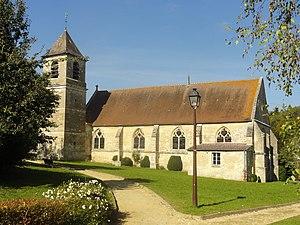
Vue depuis le sud.
L'église Notre-Dame-de-la-Nativité est une église catholique paroissiale située à Blaincourt-lès-Précy, dans l'Oise, en France. C'est un édifice simple et homogène de style gothique flamboyant. Le contraste entre le réseau typiquement flamboyant des fenêtres et la modénature plate des nervures des voûtes donne à penser que les murs extérieurs remontent à la fin du XVᵉ siècle, et que les voûtes ont été lancées après coup, pendant la seconde moitié du XVIᵉ siècle, mais ce n'est pas assuré : l'église peut tout aussi bien dater entièrement du milieu du XVIᵉ siècle. Le clocher est le seul élément qui peut être daté avec certitude, car sa « première pierre » porte la date de 1782. L'extérieur de l'église est austère et sans grand caractère. L'intérieur se distingue par son effet proche d'une crypte gothique, abstraction faite de l'éclairage qui est abondant, grâce à trois vaisseaux parallèles de hauteur identique, et une nef à peine plus large que les collatéraux. C'est l'originalité de son agencement intérieur qui fait l'intérêt de l'église de Blaincourt.